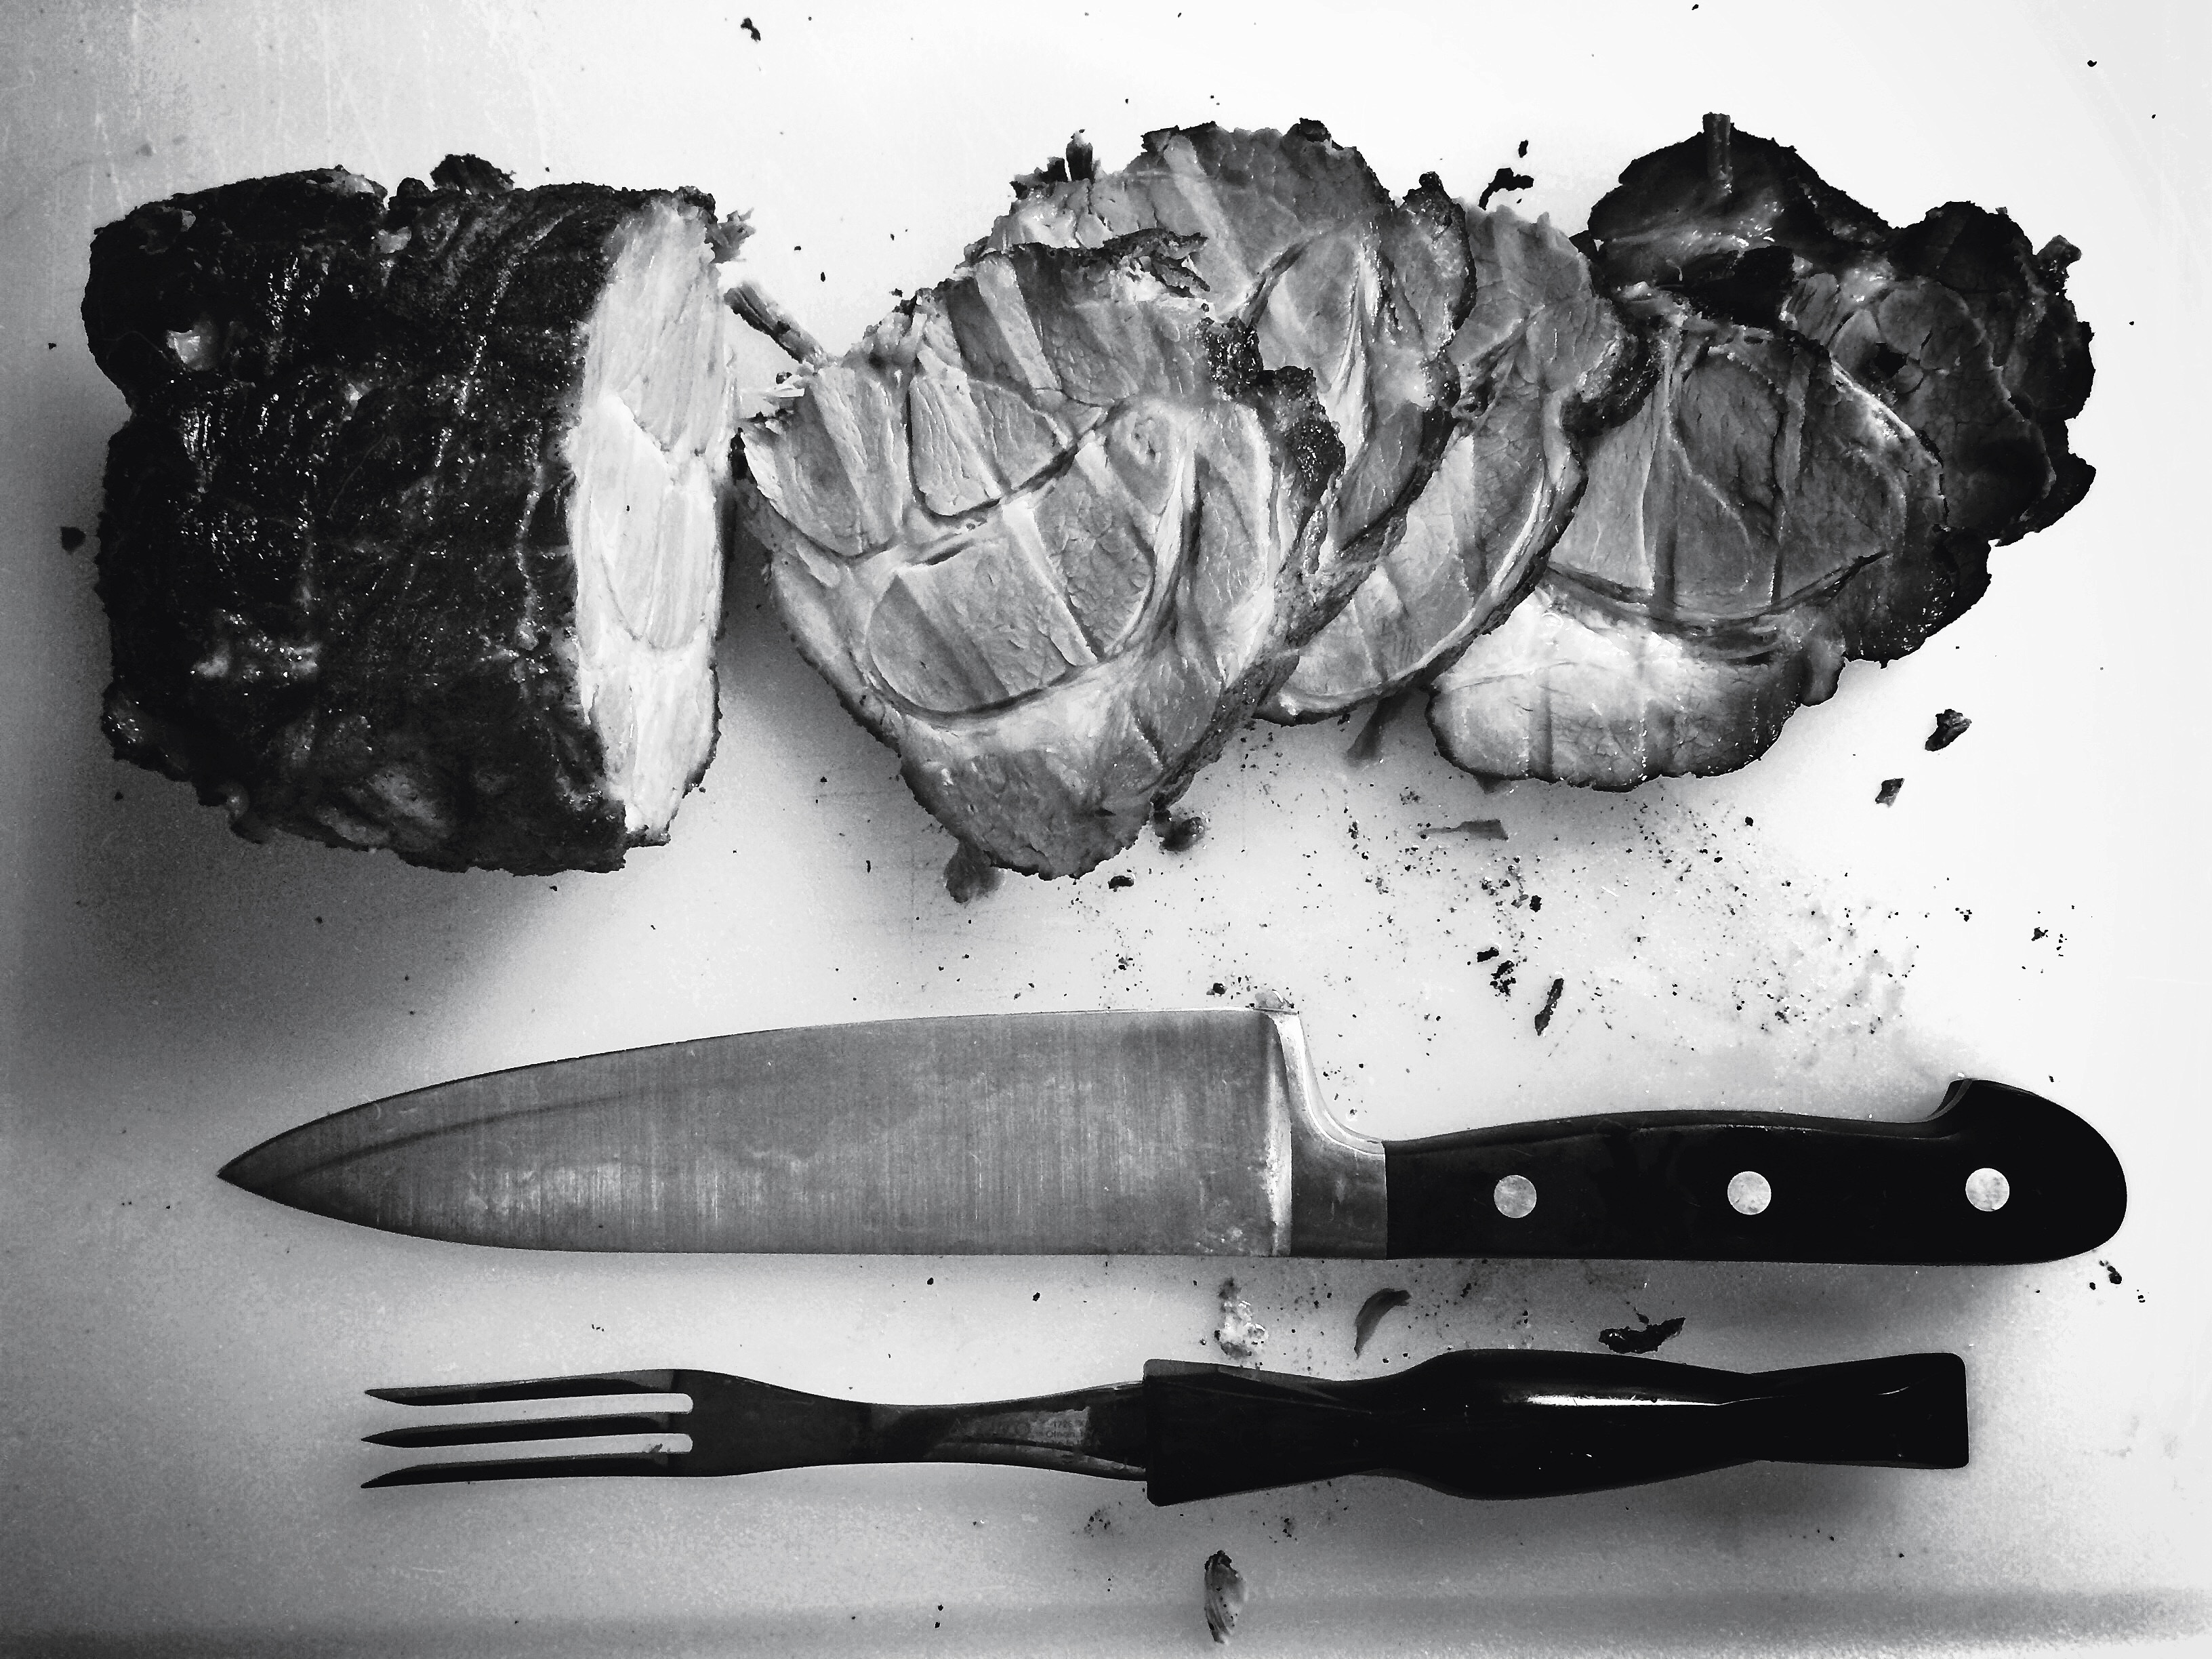
hand, fork, wing, black and white, texture, restaurant, roast, meal, food, cooking, fresh, kitchen, black, monochrome, pork, cuisine, delicious, knife, nutrition, dinner, tasty, meet, mouthwatering, grilled, sliced, prepared, still life photography, monochrome photography, cutted